USS Terrell County

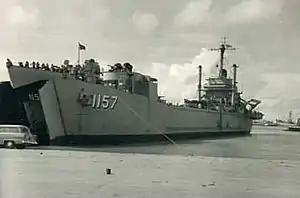
USS "Terrell County" at Naha, Okinawa in 1957.

"Terrell County"s second Western Pacific deployment commenced on 13 August 1957. In the succeeding months, she steamed a total of , conducted three amphibious landing exercises and four troop lifts, and transported 500 vehicles and 1,500 men in five beachings and nine "marriages" to landing causeway sections. She also served as flagship for Landing Ship Squadron One.